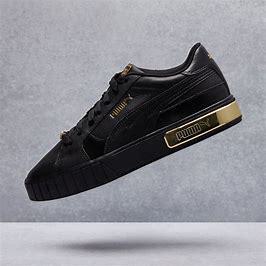
Brand: Puma
Model: Cali